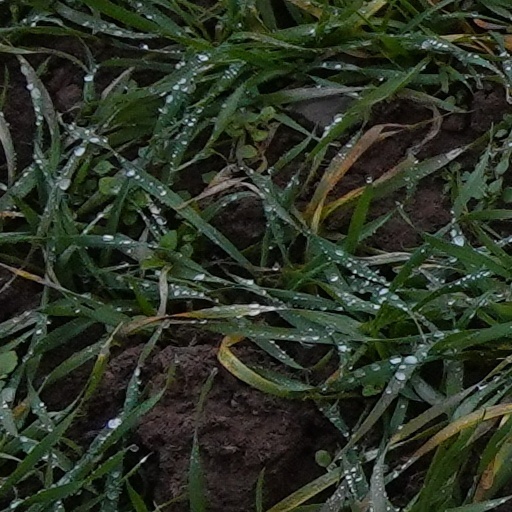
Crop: wheat